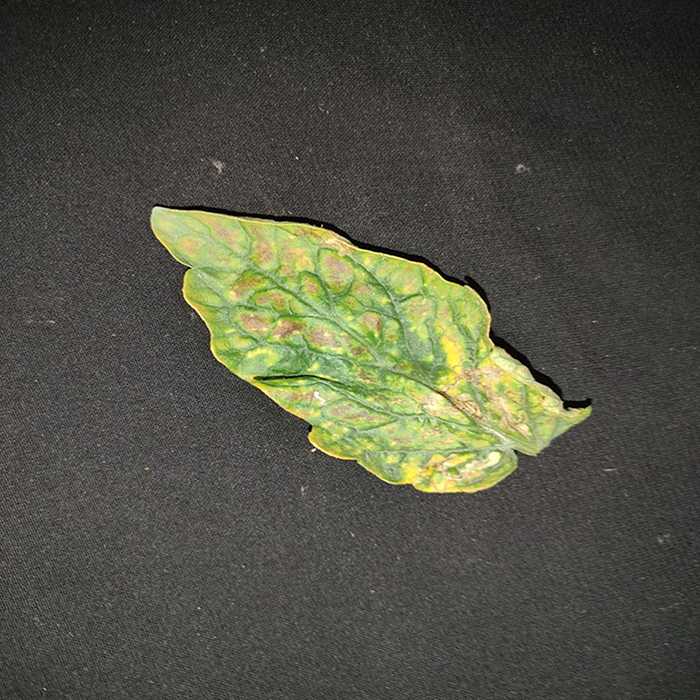
Plant: Tomato
Label: Tomato spotted wilt